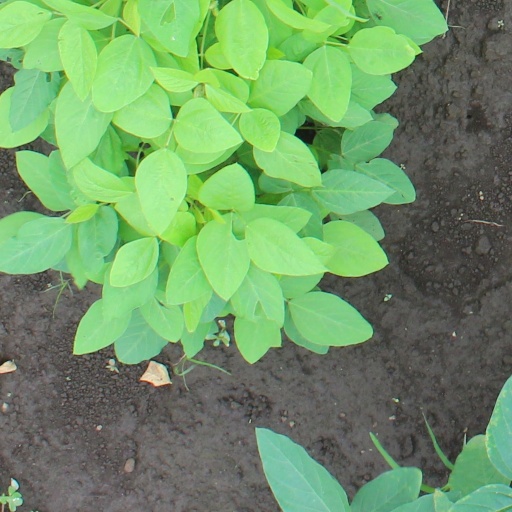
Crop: soybean